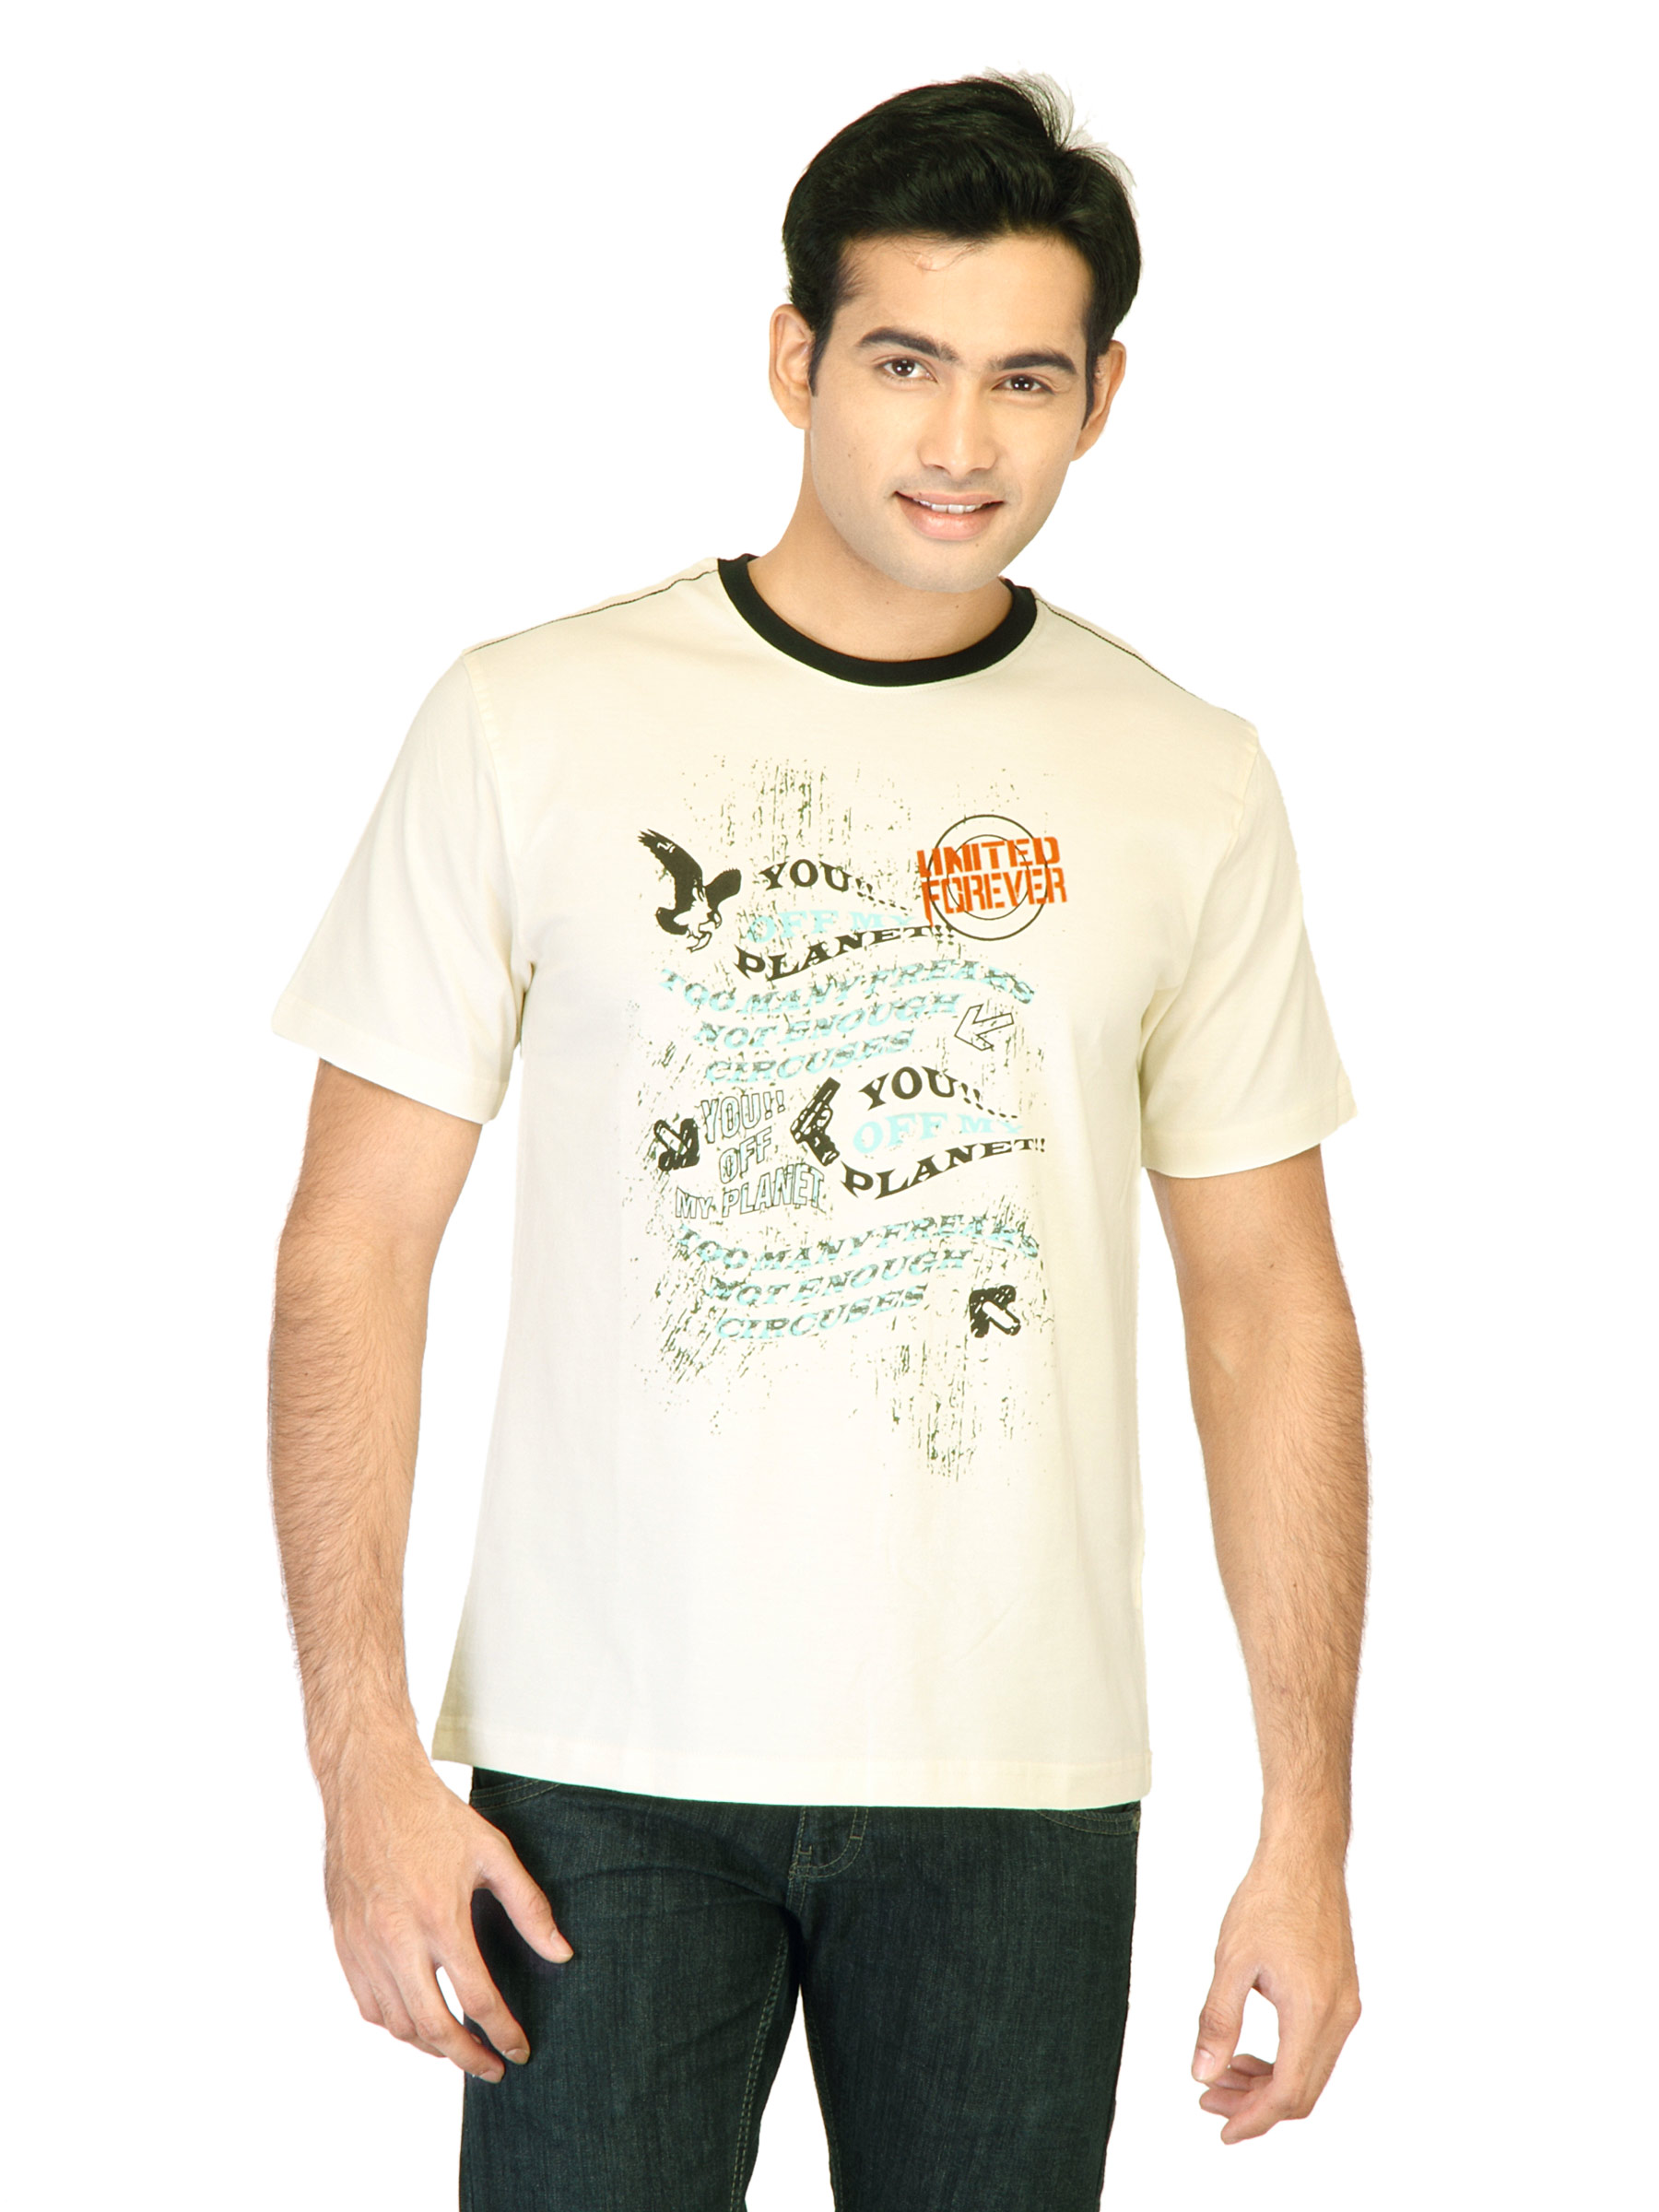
Belmonte Men Printed Cream Tshirts
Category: Apparel / Topwear / Tshirts
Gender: Men
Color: Cream
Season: Fall 2011
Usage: Casual